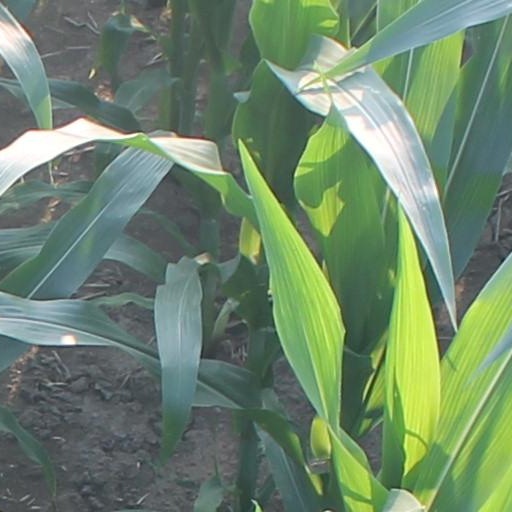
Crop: maize; corn